Goldie Hawn

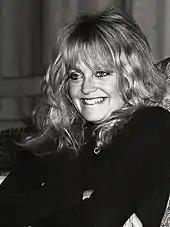
Hawn at the Grand Hôtel in Stockholm, 1981

Hawn's popularity continued into the 1980s, starting with another primetime variety special alongside actress and singer Liza Minnelli, "Goldie and Liza Together" (1980), which was nominated for four Emmy Awards. In the same year, Hawn took the lead role in "Private Benjamin", a comedy she co-produced with her friend Nancy Meyers, who co-wrote the script. Meyers recalls Hawn's reaction when she first described the idea for the story with Hawn as its lead: